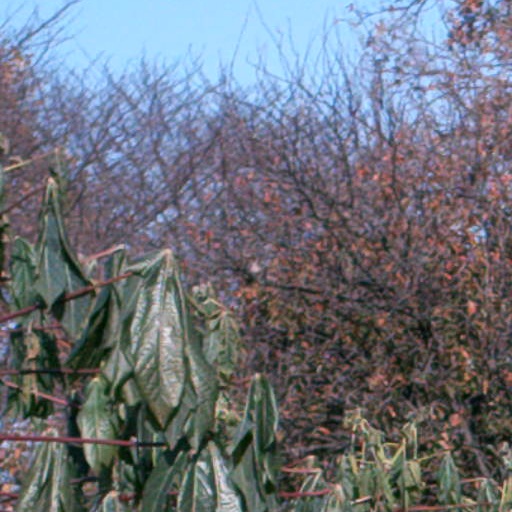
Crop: cassava